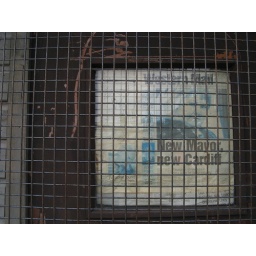
This fake newspaper is plastered over all the windows to the &amp;quot;fake&amp;quot; entrance to Torchwood. Doctor Who fans should recognise it!